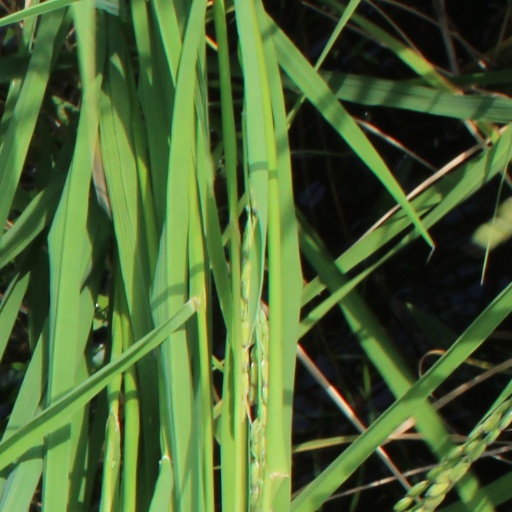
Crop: rice